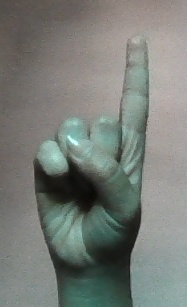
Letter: bb